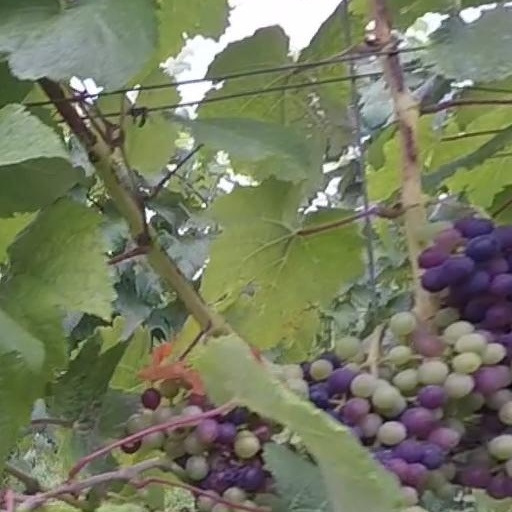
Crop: grape